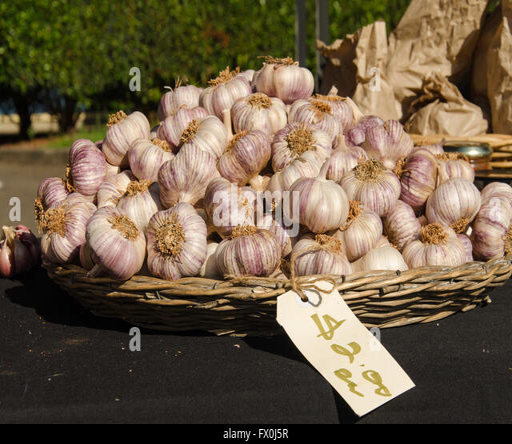
fresh garlic at a market stall